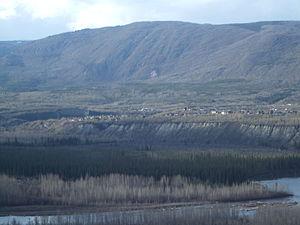
Faro est un village du Yukon au Canada, situé sur la Robert Campbell Highway, entre Carmacks et Ross River. On y trouve d'importantes mines de plomb et de zinc, mais aussi quelques mines d'argent. La population était, en juin 2007, de 400 habitants, alors qu'en 1982, elle était encore de 2 100 personnes. Son nom provient du jeu de carte, le pharaon.